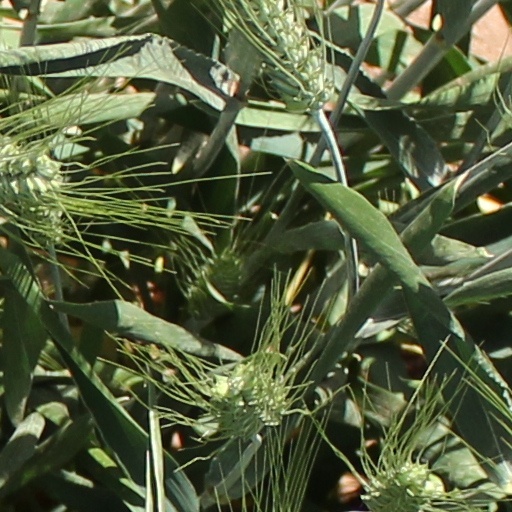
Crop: wheat